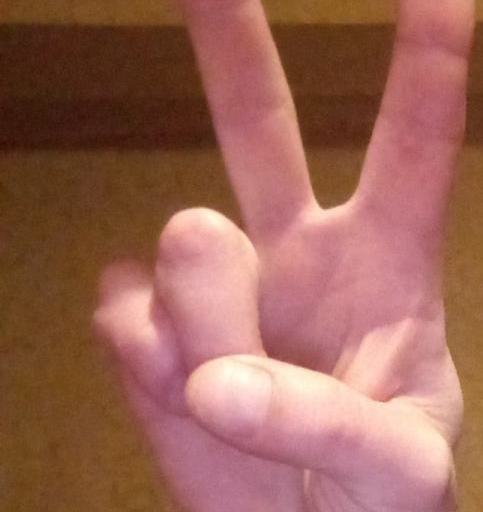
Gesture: peace